Potta

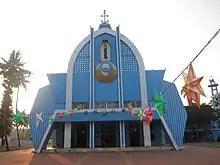

Potta is a tiny village 30 miles north of Kochi, also known as Cochin. It belongs to the municipality of Chalakudy in the Thrissur district, state of Kerala, India. Potta was the temple land under the Irinjalakuda Koodalmanikyam Temple. In the past, the crops needed to supply the temple were cultivated at Potta. The village features famous temples named Pambambot temple, the Parakottilinkal Bhagavathi Temple and the Mathilthkavu Bhagavathi Temple. It also houses a Christian church called Cherupushpam Shrine. Also, several educational institutions could be found there including Panampilly Memorial Government College, Vyasa Vidyaniketan Central School, Kuriakos Chavara UP School and Dhanya Mission Hospital.